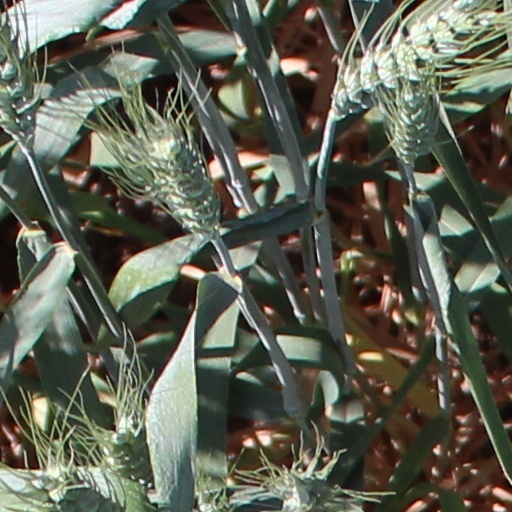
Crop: wheat